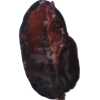
Label: carambola